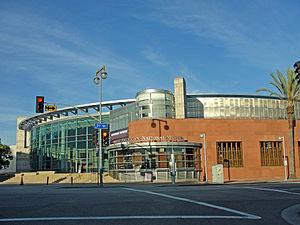
Liste complète des 135 National Historic Landmarks de Californie.